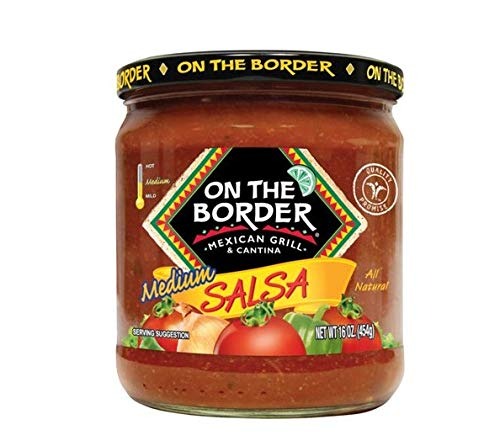
Item Name: On The Border Salsa - Medium, 16 oz. (Pack of 3)
Value: 48.0
Unit: ounce

Price: 16.19